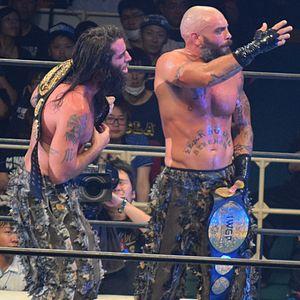
Jamin Pugh est un catcheur américain né le 25 janvier 1984 plus connu sous le nom de Jay Briscoe. Il travaille actuellement à la Ring of Honor.
Mark Pugh est un catcheur américain né le 17 janvier 1985 plus connu sous le nom de Mark Briscoe. Il travaille actuellement à la Ring of Honor.